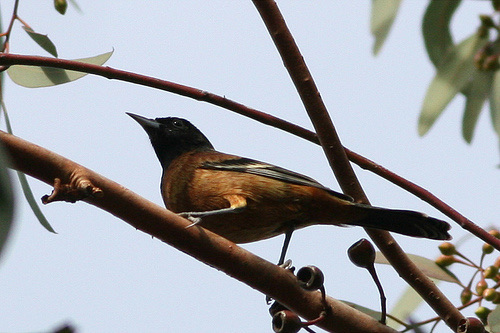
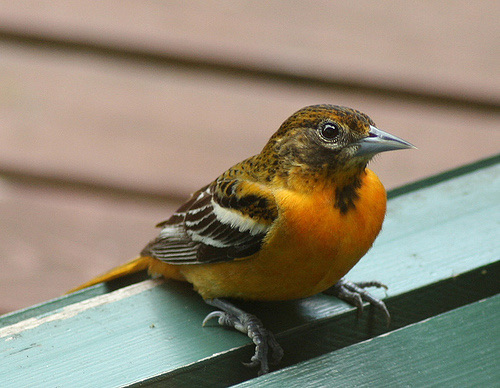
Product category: misc
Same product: yes